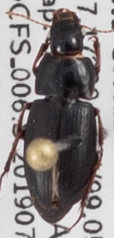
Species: Harpalus opacipennis
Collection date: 2019-07-16
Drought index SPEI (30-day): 1.69
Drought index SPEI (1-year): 1.118
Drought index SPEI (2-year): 0.782